Spaulding Block

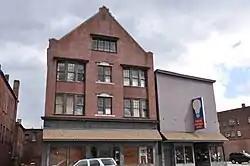

The Spaulding Block is a historic commercial building in Webster, Massachusetts. One of the oldest commercial buildings in Webster, this three story brick building was built in 1866 by Cyrus Spaulding, and housed his hardware store. The "Webster Times" was also an early occupant, after its previous home was burned out. The building underwent a major renovation in 1897, receiving a new facade with Tudor styling.